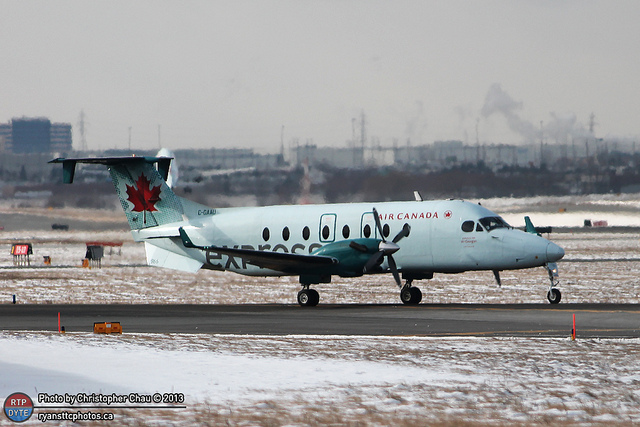
A propeller train traveling down an airport covered in snow.